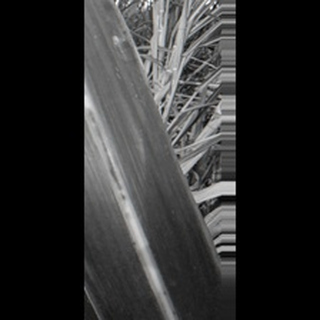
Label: sugarcane_red_rot